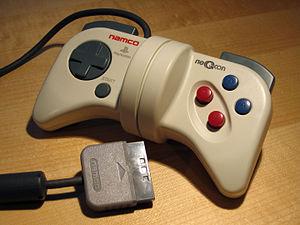
Le contrôleur neGcon, fabriqué par Namco pour la PlayStation de Sony.